Nachtjagdgeschwader 2

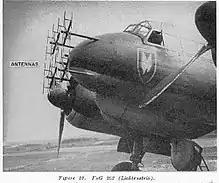
Ju 88R with Lichtenstein FuG 202, December 1943

Lent was among the few NJG 2 pilots to claim in the defence of Lübeck to reach his 26th night victory. Bomber Command's success cost them only 12 aircraft. NJG 2 claimed 11 bombers during the latter attack on Cologne on 30/31 May 1942 from the 32 claimed by German night fighter units. 41 bombers were lost. Bomber Command's attack on Bremen in June 1942 cost it 52 bombers; II./NJG 2 claimed 16. By this time a number of fighter pilots from NJG 1 had joined NJG 2. Helmut Lent (49 at the end of 1942) and Ludwig Becker (44), the former the second highest claiming night fighter in history, and the latter the first to claim a victory with Lichtenstein radar introduced in small numbers in 1941 joined in November that year. Paul Gildner (38) followed from NJG 1. Other NJG 2 pilots and their supporting crews, Leopold Fellerer, Heinz Strüning (23), Heinrich Prinz zu Sayn-Wittgenstein (38), Rudolf Schoenert (23) began claiming bombers with growing frequency in 1942. These men led the Luftwaffe. Heinz Vinke made his first claims in 1942 becoming an ace in August. The cause of this rise in claims was growing experience of crews and ground controllers, coupled with high-performing ground radar and the introduction of airborne sets installed in night fighters. In November 1941 losses had already taken effect. Winston Churchill ordered Bomber Command to curtail German operations to conserve its strength for 1942. The initial reaction by night fighter pilots, who followed the trends set by Lent and Gildner, to Lichtenstein radar was hostile. The set was perceived as cumbersome and negatively affected the performance of the aircraft.